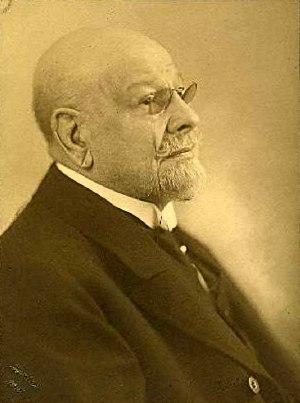
Rudolf Dührkoop est un portraitiste-photographe allemand. D'abord autodidacte, il s'est établi en 1883 en tant que professionnel et a photographié de nombreuses personnalités. Dührkoop est l'un des principaux représentants du pictorialisme.